Sixty-miler

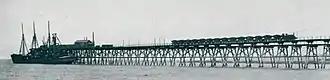
South Bulli Jetty at Bellambi c.1909.

Ships were bought and sold, and changed ownership, while still carrying coal cargoes for their new owners. Sometimes, a change in ownership also resulted in a ship's name changing, such as when "Corrimal" was renamed "Ayrfield" or when "South Bulli" became "Abersea". There were many owners up to the middle of 20th-Century, sometimes just owning or operating on charter just one vessel. There are also numerous instances of new vessels taking the name of their predecessor (e.g. "Bellambi", "Wallarah", etc.).